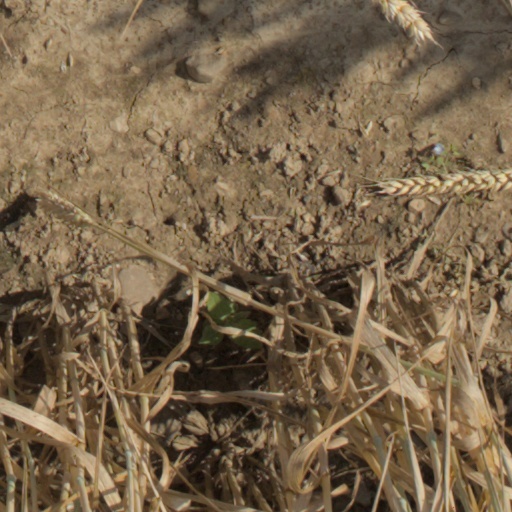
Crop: wheat